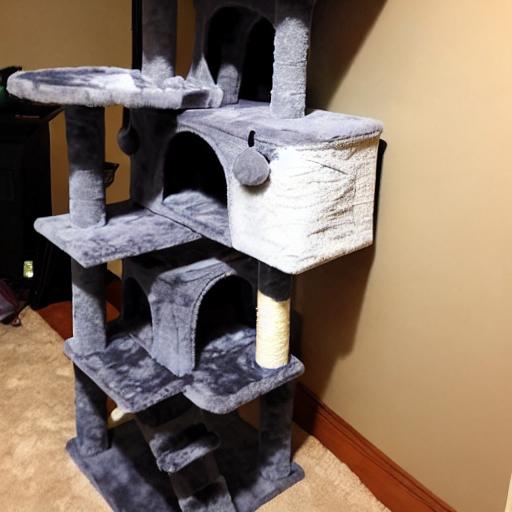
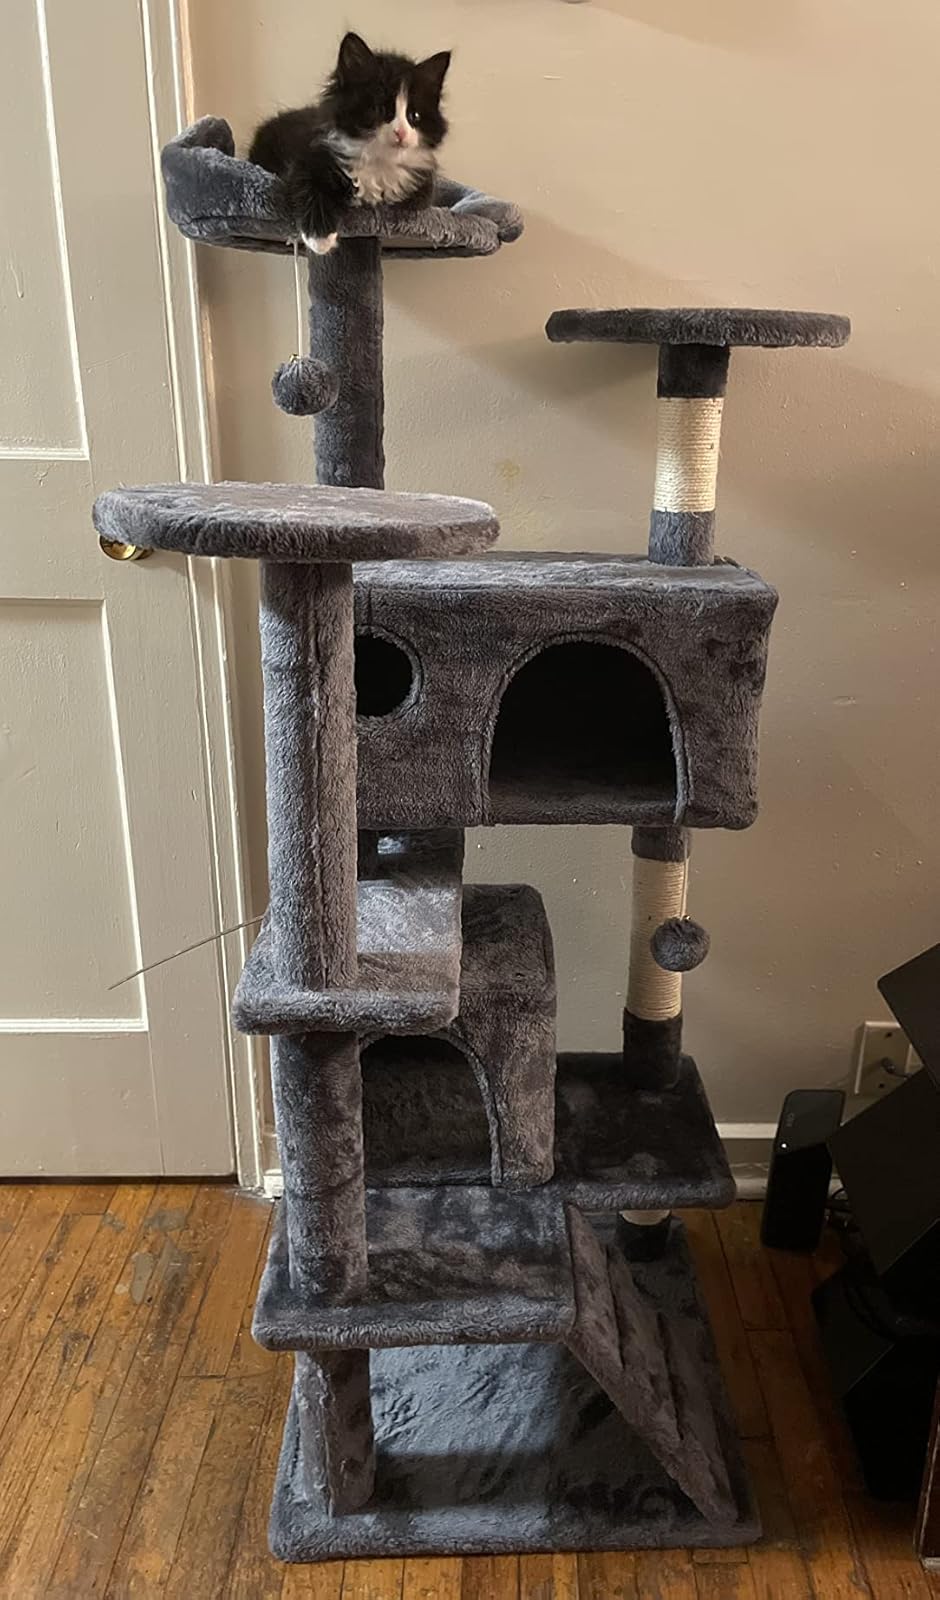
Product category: items_cat tree
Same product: no